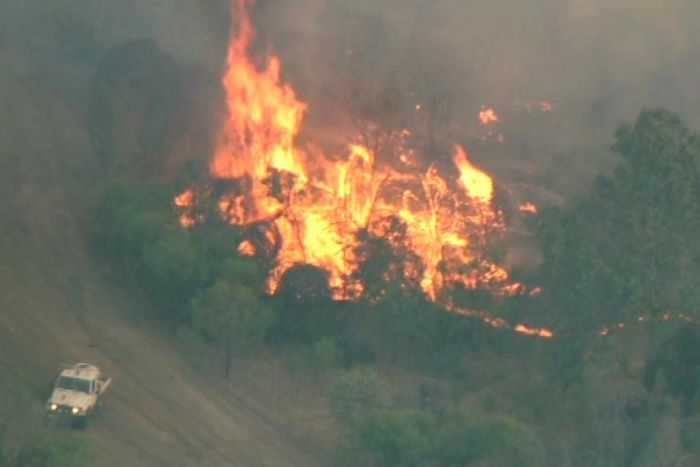
Fire: yes
Smoke: yes